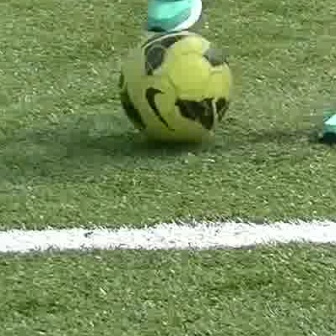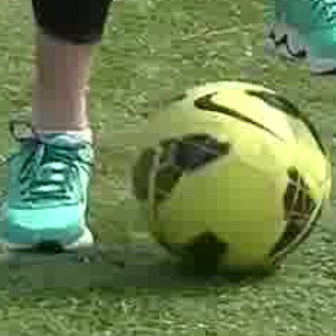
  Please identify the target specified by the bounding box [116,29,232,144] in the first image and locate it in the second image. Return the coordinates in [x_min,y_min,x_max,y_max] format.
Answer: [127,77,328,278]